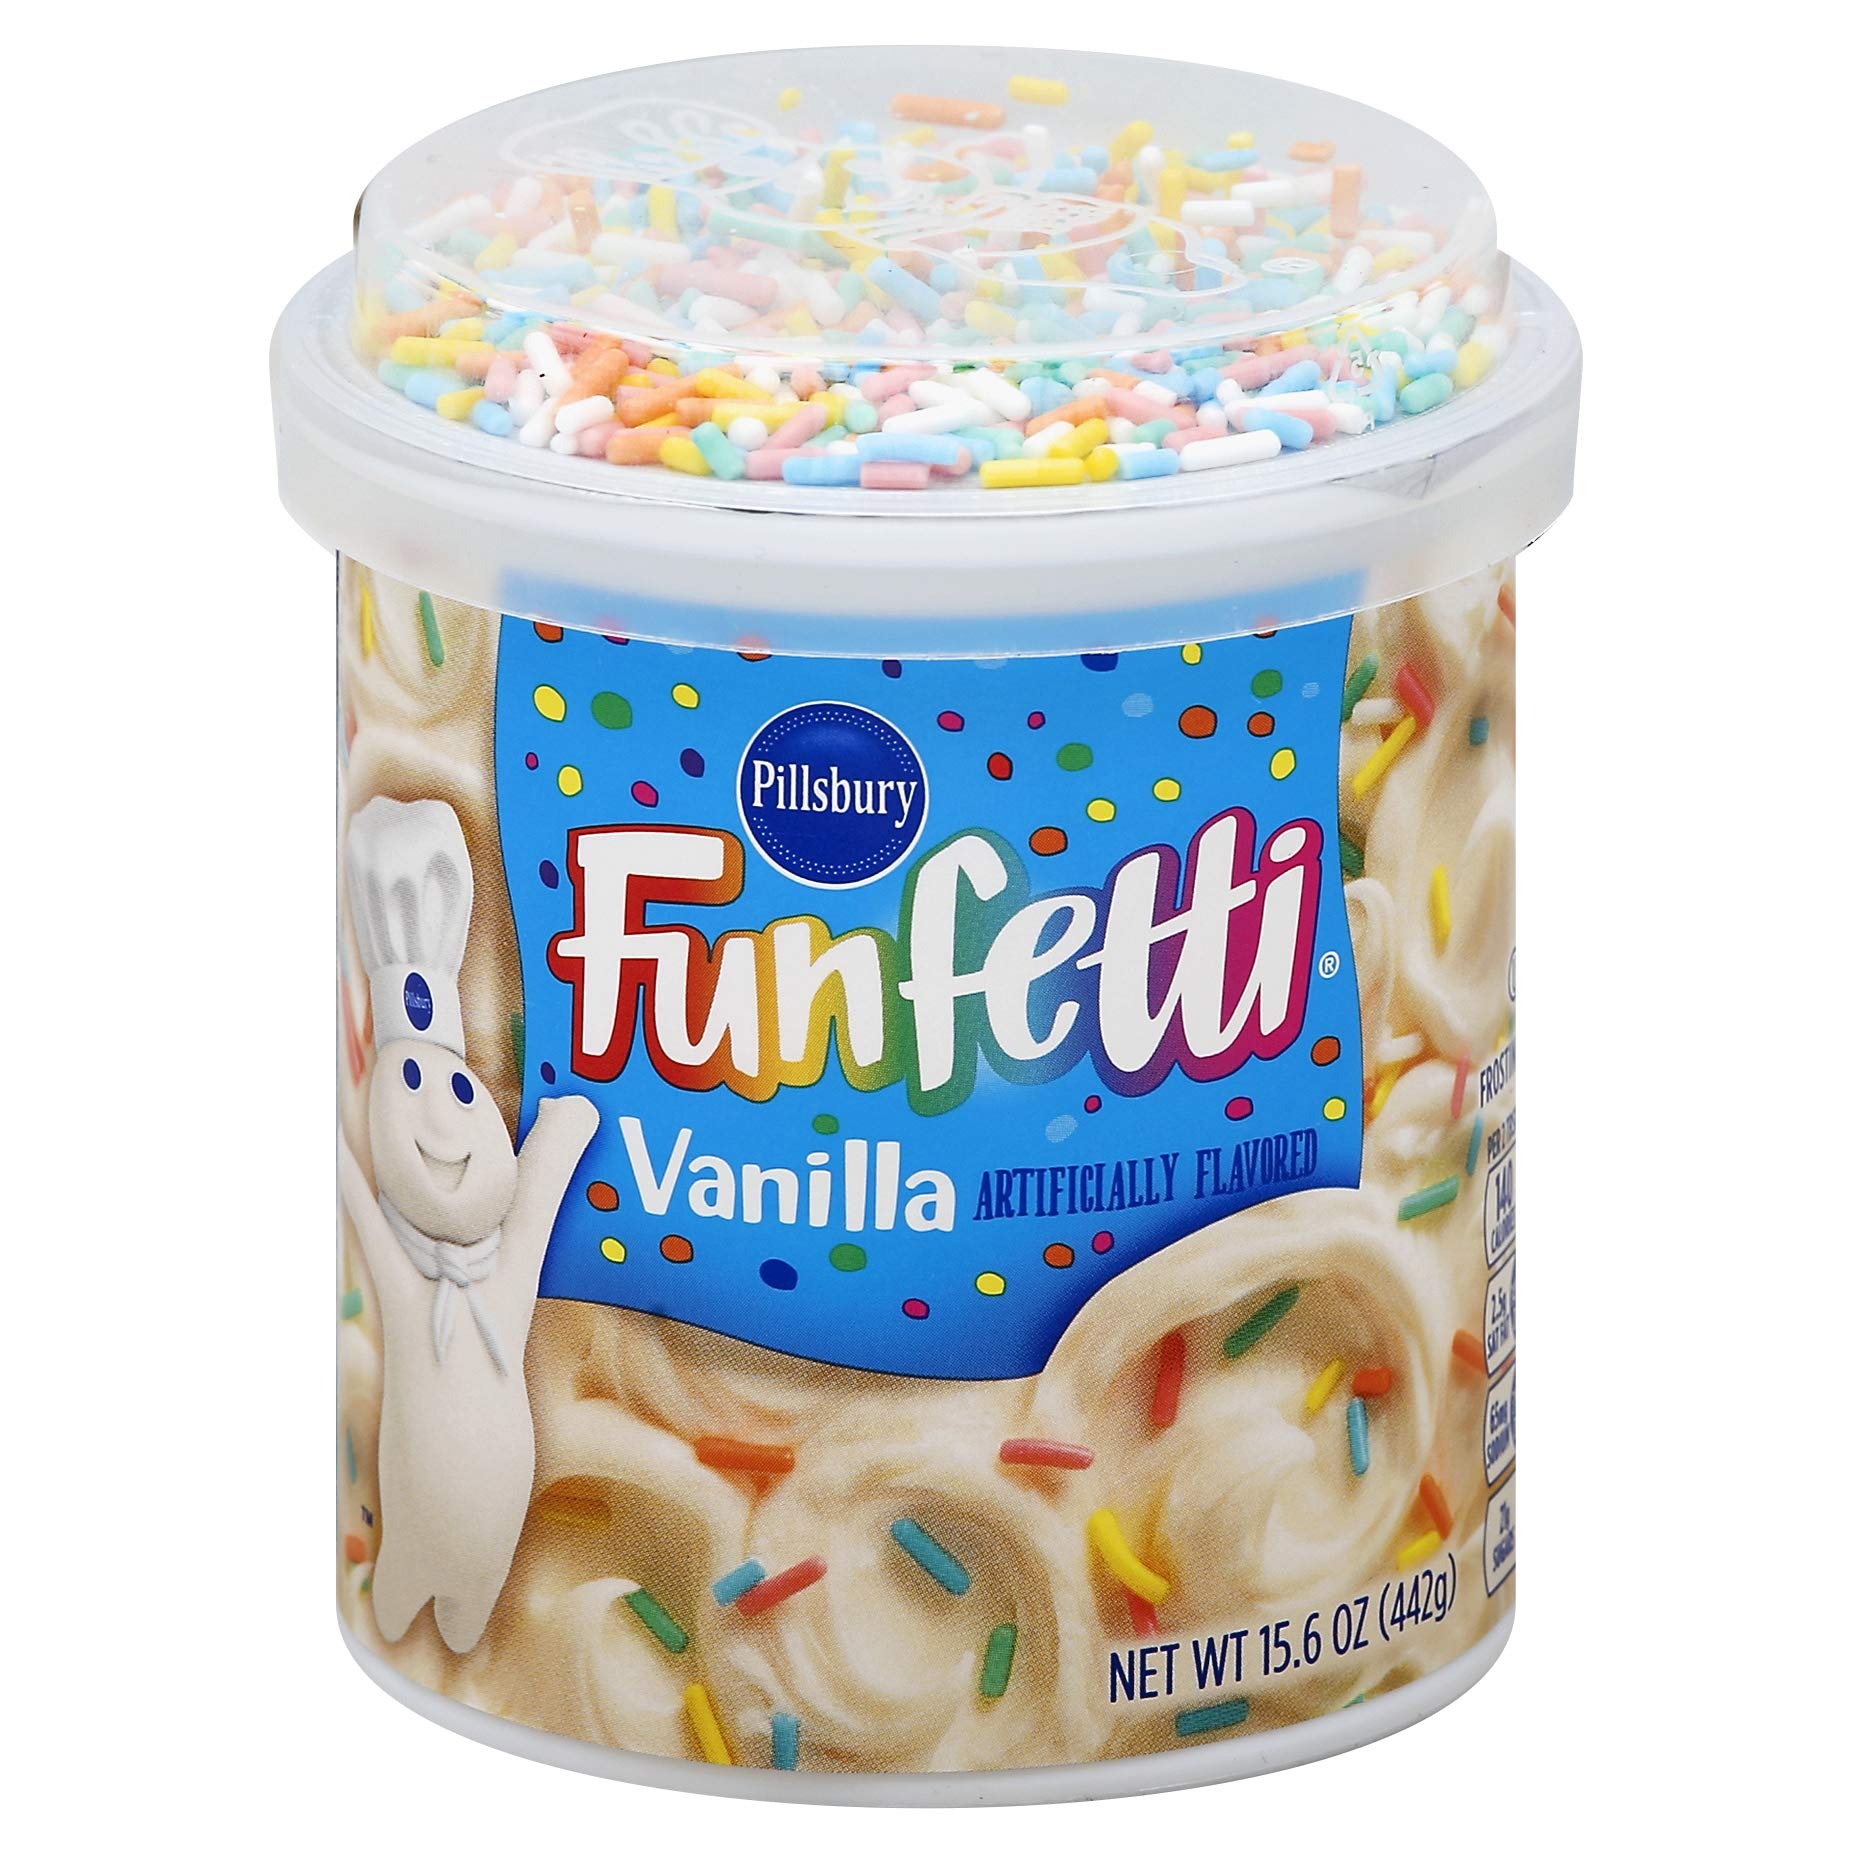
Item Name: Pillsbury Funfetti Vanilla Flavored Frosting, 15.6-Ounce
Bullet Point 1: Contains 1 - 15.6-ounce can of Pillsbury Funfetti Vanilla Flavored Frosting
Bullet Point 2: Classic vanilla flavor with candy bits makes a sweet and colorful finishing touch
Bullet Point 3: Easy to spread: smooth over cooled cake or cupcakes and let sit
Bullet Point 4: Ideal for frosting cakes, cupcakes, brownies, and other desserts
Bullet Point 5: Gluten Free and Kosher
Value: 15.6
Unit: Ounce

Price: 1.96